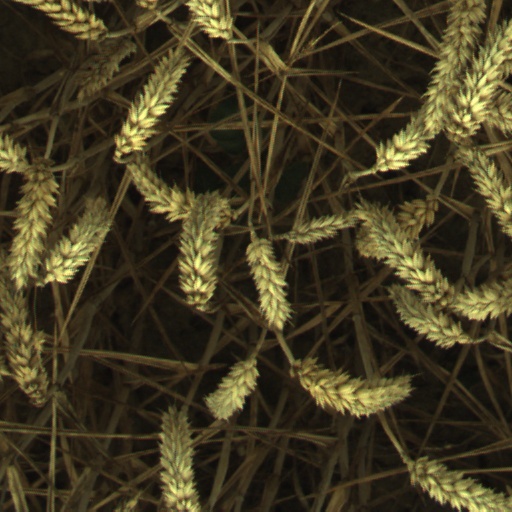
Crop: wheat